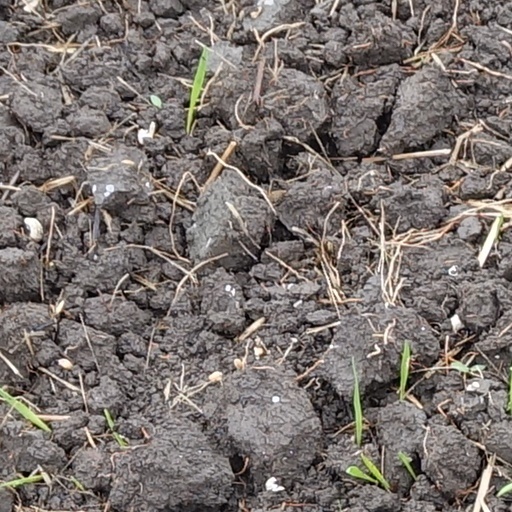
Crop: wheat